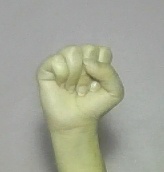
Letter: saad